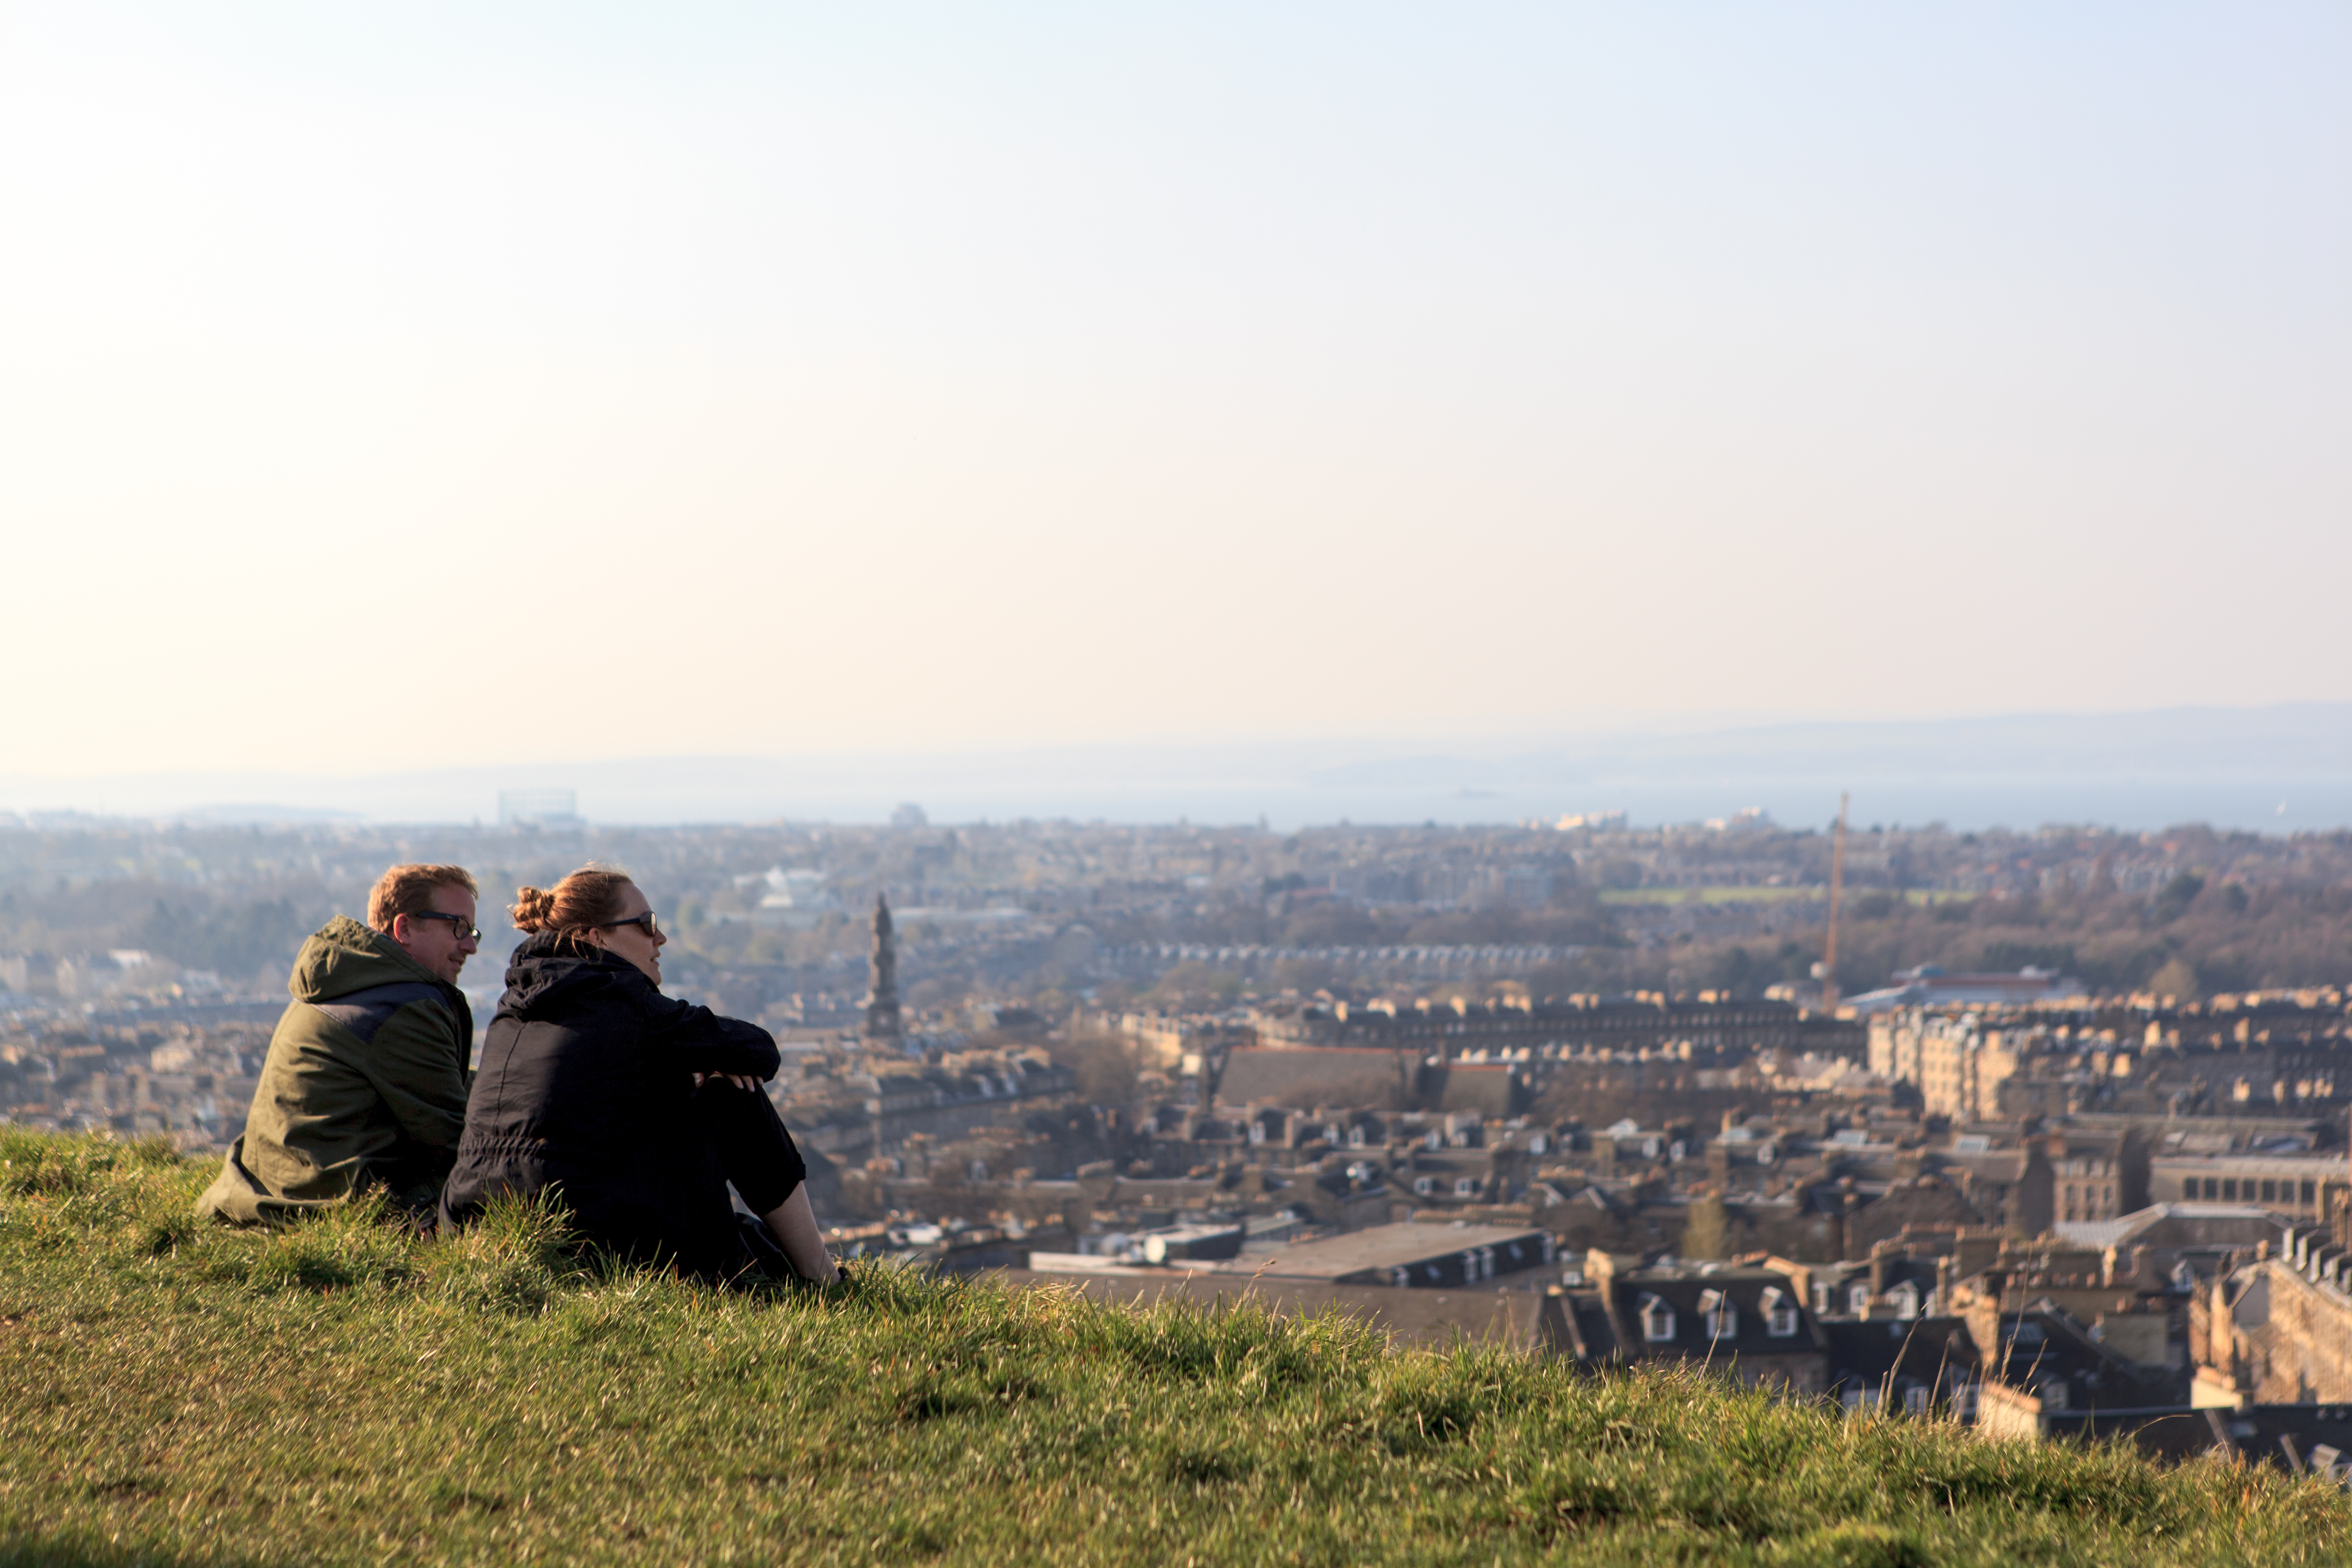
horizon, photography, morning, hill, scotland, edinburgh, caltonhill, atmospheric phenomenon